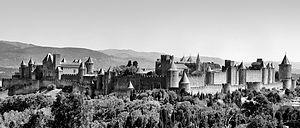
Cité Médiévale This building is indexed in the Base Mérimée, a database of architectural heritage maintained by the French Ministry of Culture,
La Cité de Carcassonne est un ensemble architectural médiéval qui se trouve dans la ville française de Carcassonne dans le département de l'Aude, région d'Occitanie. Elle est située sur la rive droite de l'Aude, au sud-est de la ville actuelle. Cette cité médiévale fortifiée, dont les origines remontent à la période gallo-romaine, doit sa renommée à sa double enceinte, atteignant près de 3 km de longueur et comportant cinquante-deux tours, qui domine la vallée de l'Aude. La Cité comprend également un château et une basilique.